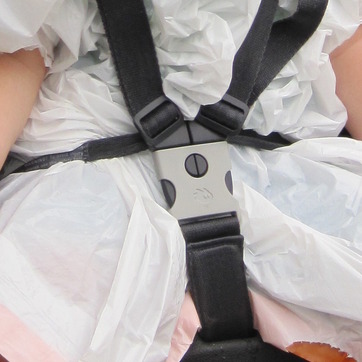
Material: plastic